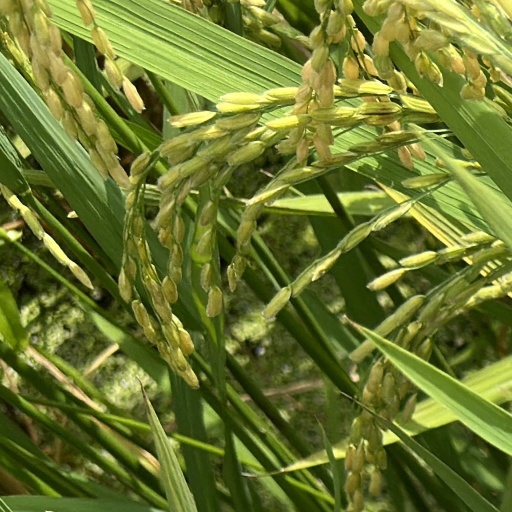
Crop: rice